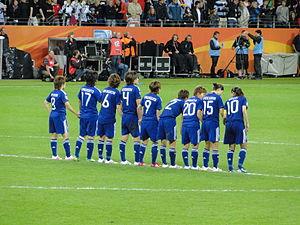
Saki Kumagai, née le 17 octobre 1990 à Sapporo, est une footballeuse internationale japonaise évoluant aux postes de défenseur central et de milieu défensif avec l'Olympique lyonnais. Formée au lycée Tokiwagi Gakuen de Sendai, elle signe son premier contrat professionnel en 2009 avec les Urawa Red Diamonds avant de s'expatrier en Europe en s'engageant avec le FFC Francfort en 2011, puis avec l'Olympique lyonnais en 2013.